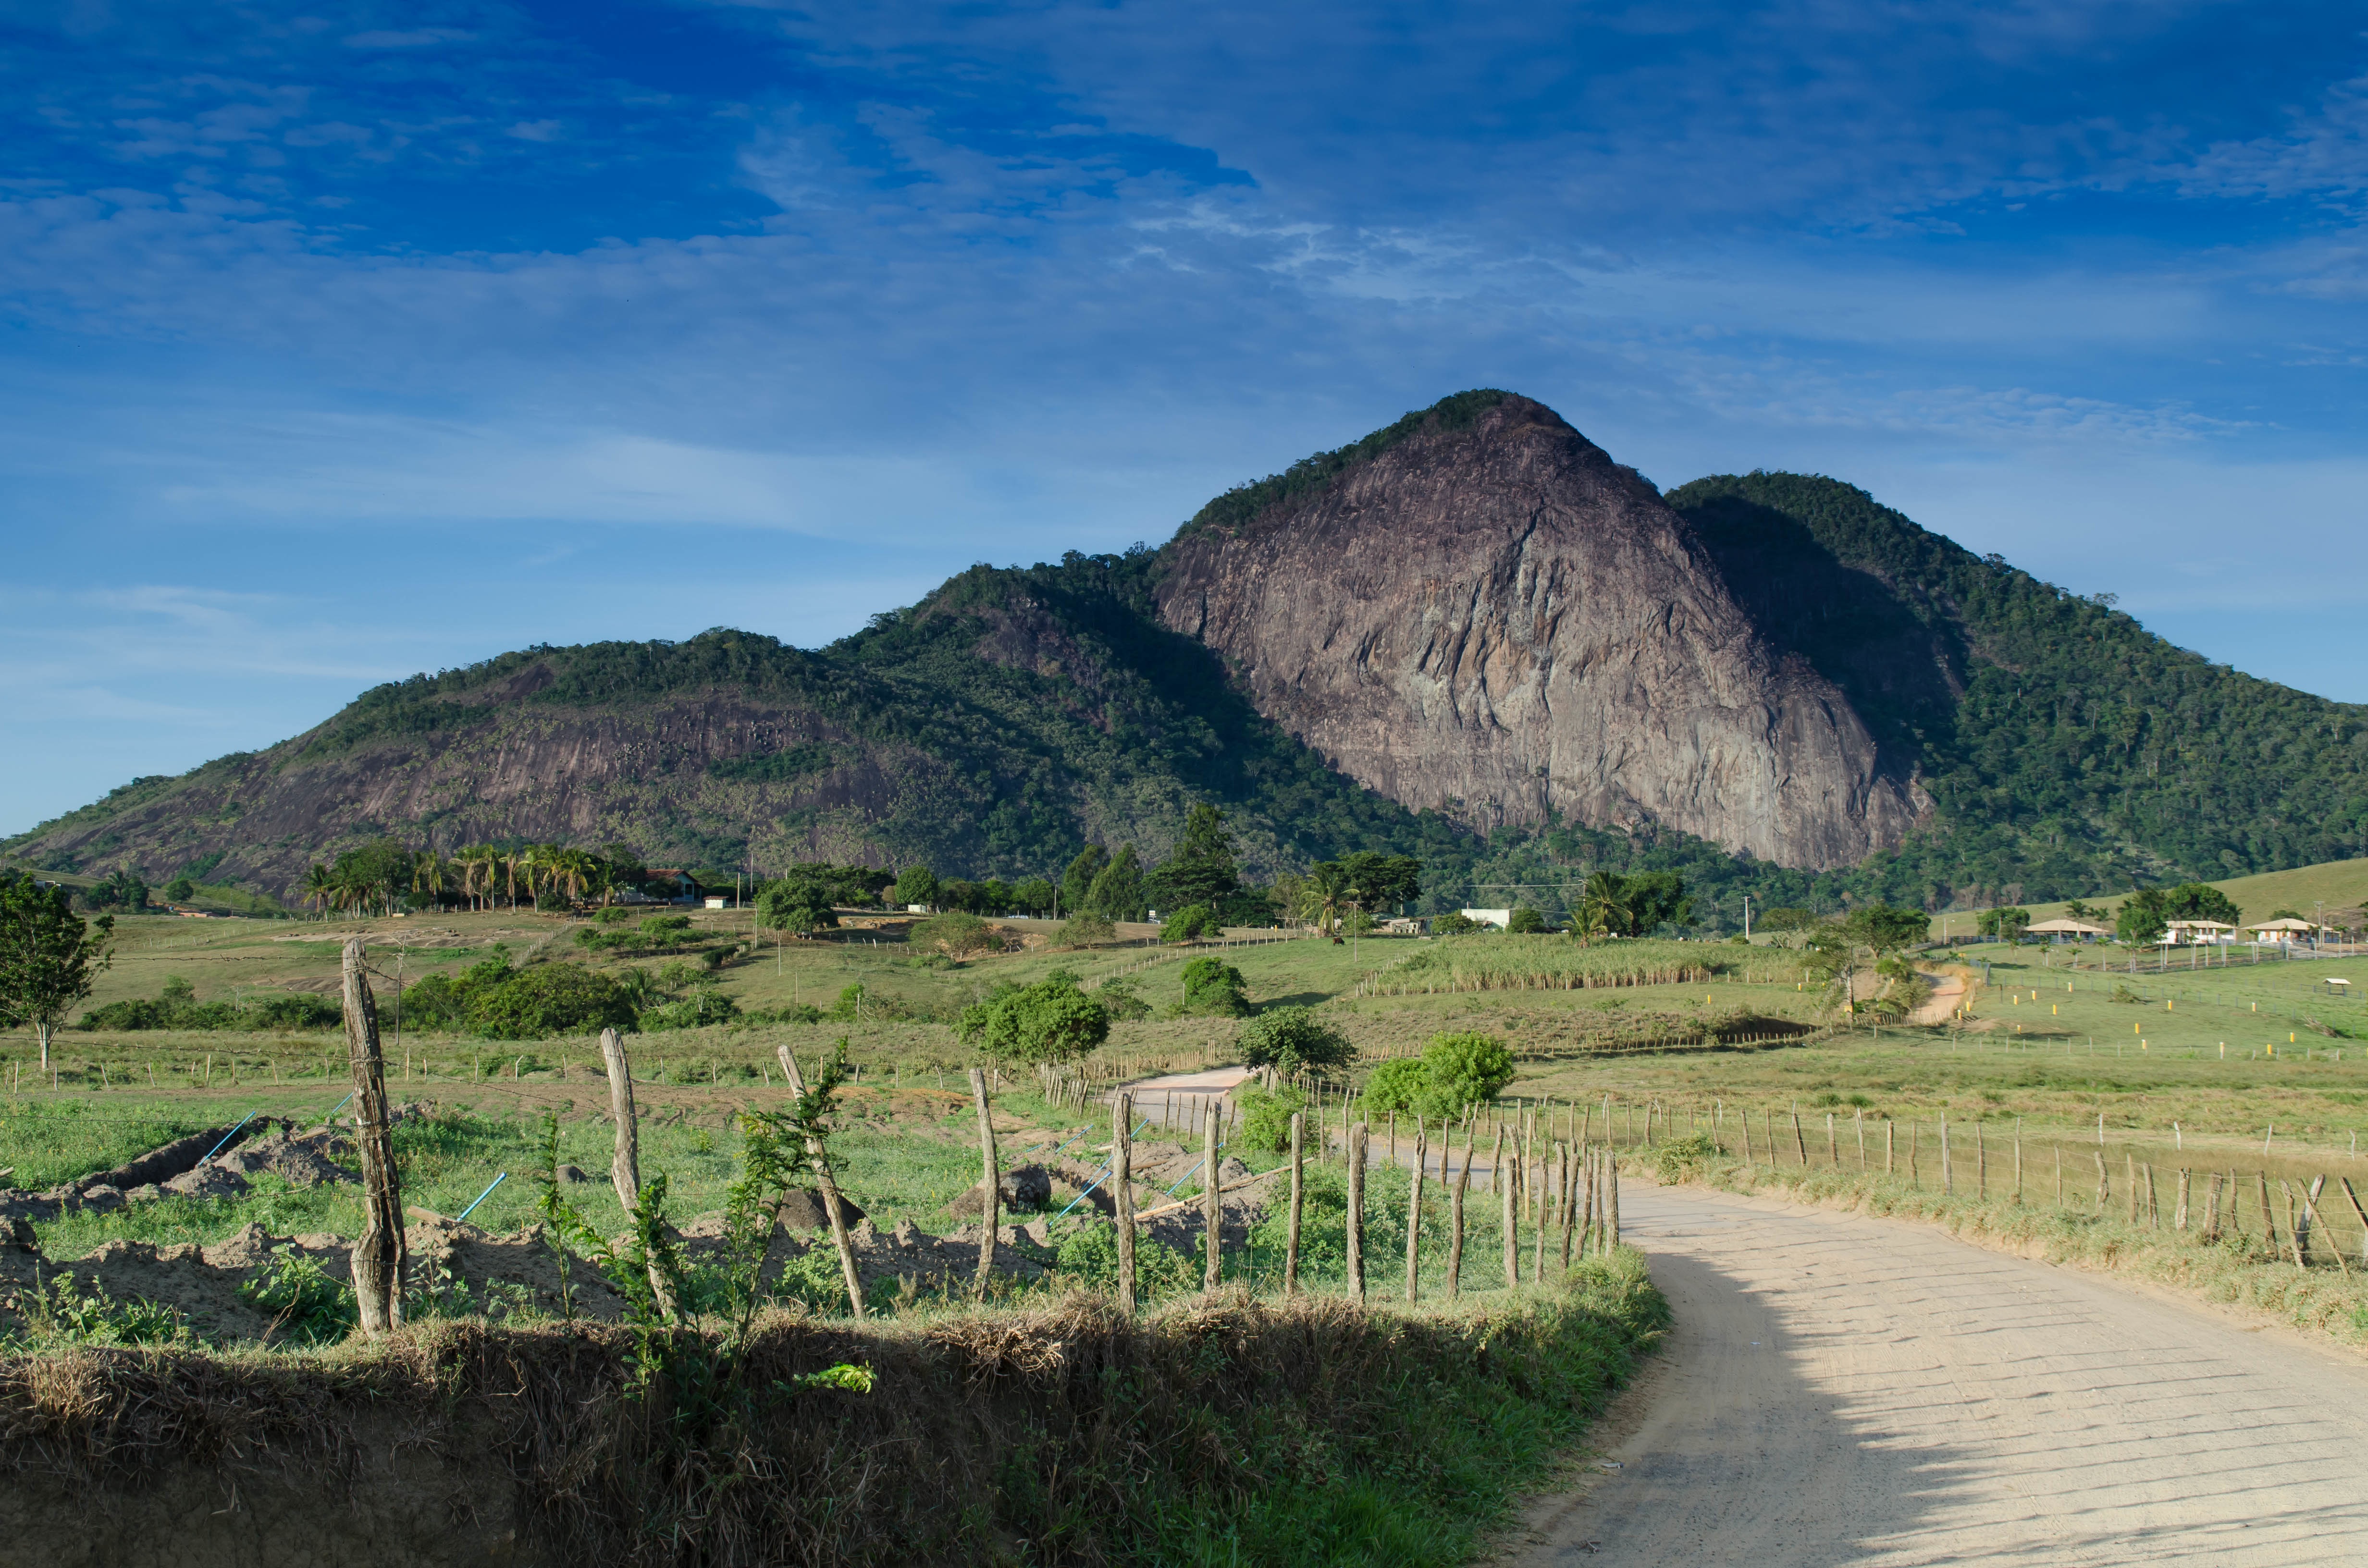
landscape, sea, coast, nature, mountain, road, field, farm, hill, valley, mountain range, village, agriculture, highland, ridge, plain, badlands, plateau, rural area, landform, geographical feature, mountainous landforms